SMS Derfflinger

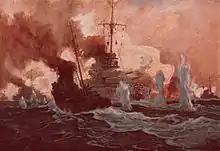
The German battlecruisers bombard Lowestoft

By 14:00, Boedicker's ships had reached a position off Norderney, at which point he turned his ships northward to avoid the Dutch observers on the island of Terschelling. At 15:38, struck a naval mine, which tore a hole in her hull, just abaft the starboard broadside torpedo tube, allowing of water to enter the ship. turned back, with the screen of light cruisers, at a speed of . The four remaining battlecruisers turned south immediately in the direction of Norderney to avoid further mine damage. By 16:00, was clear of imminent danger, so the ship stopped to allow Boedicker to disembark. The torpedo boat brought Boedicker to .